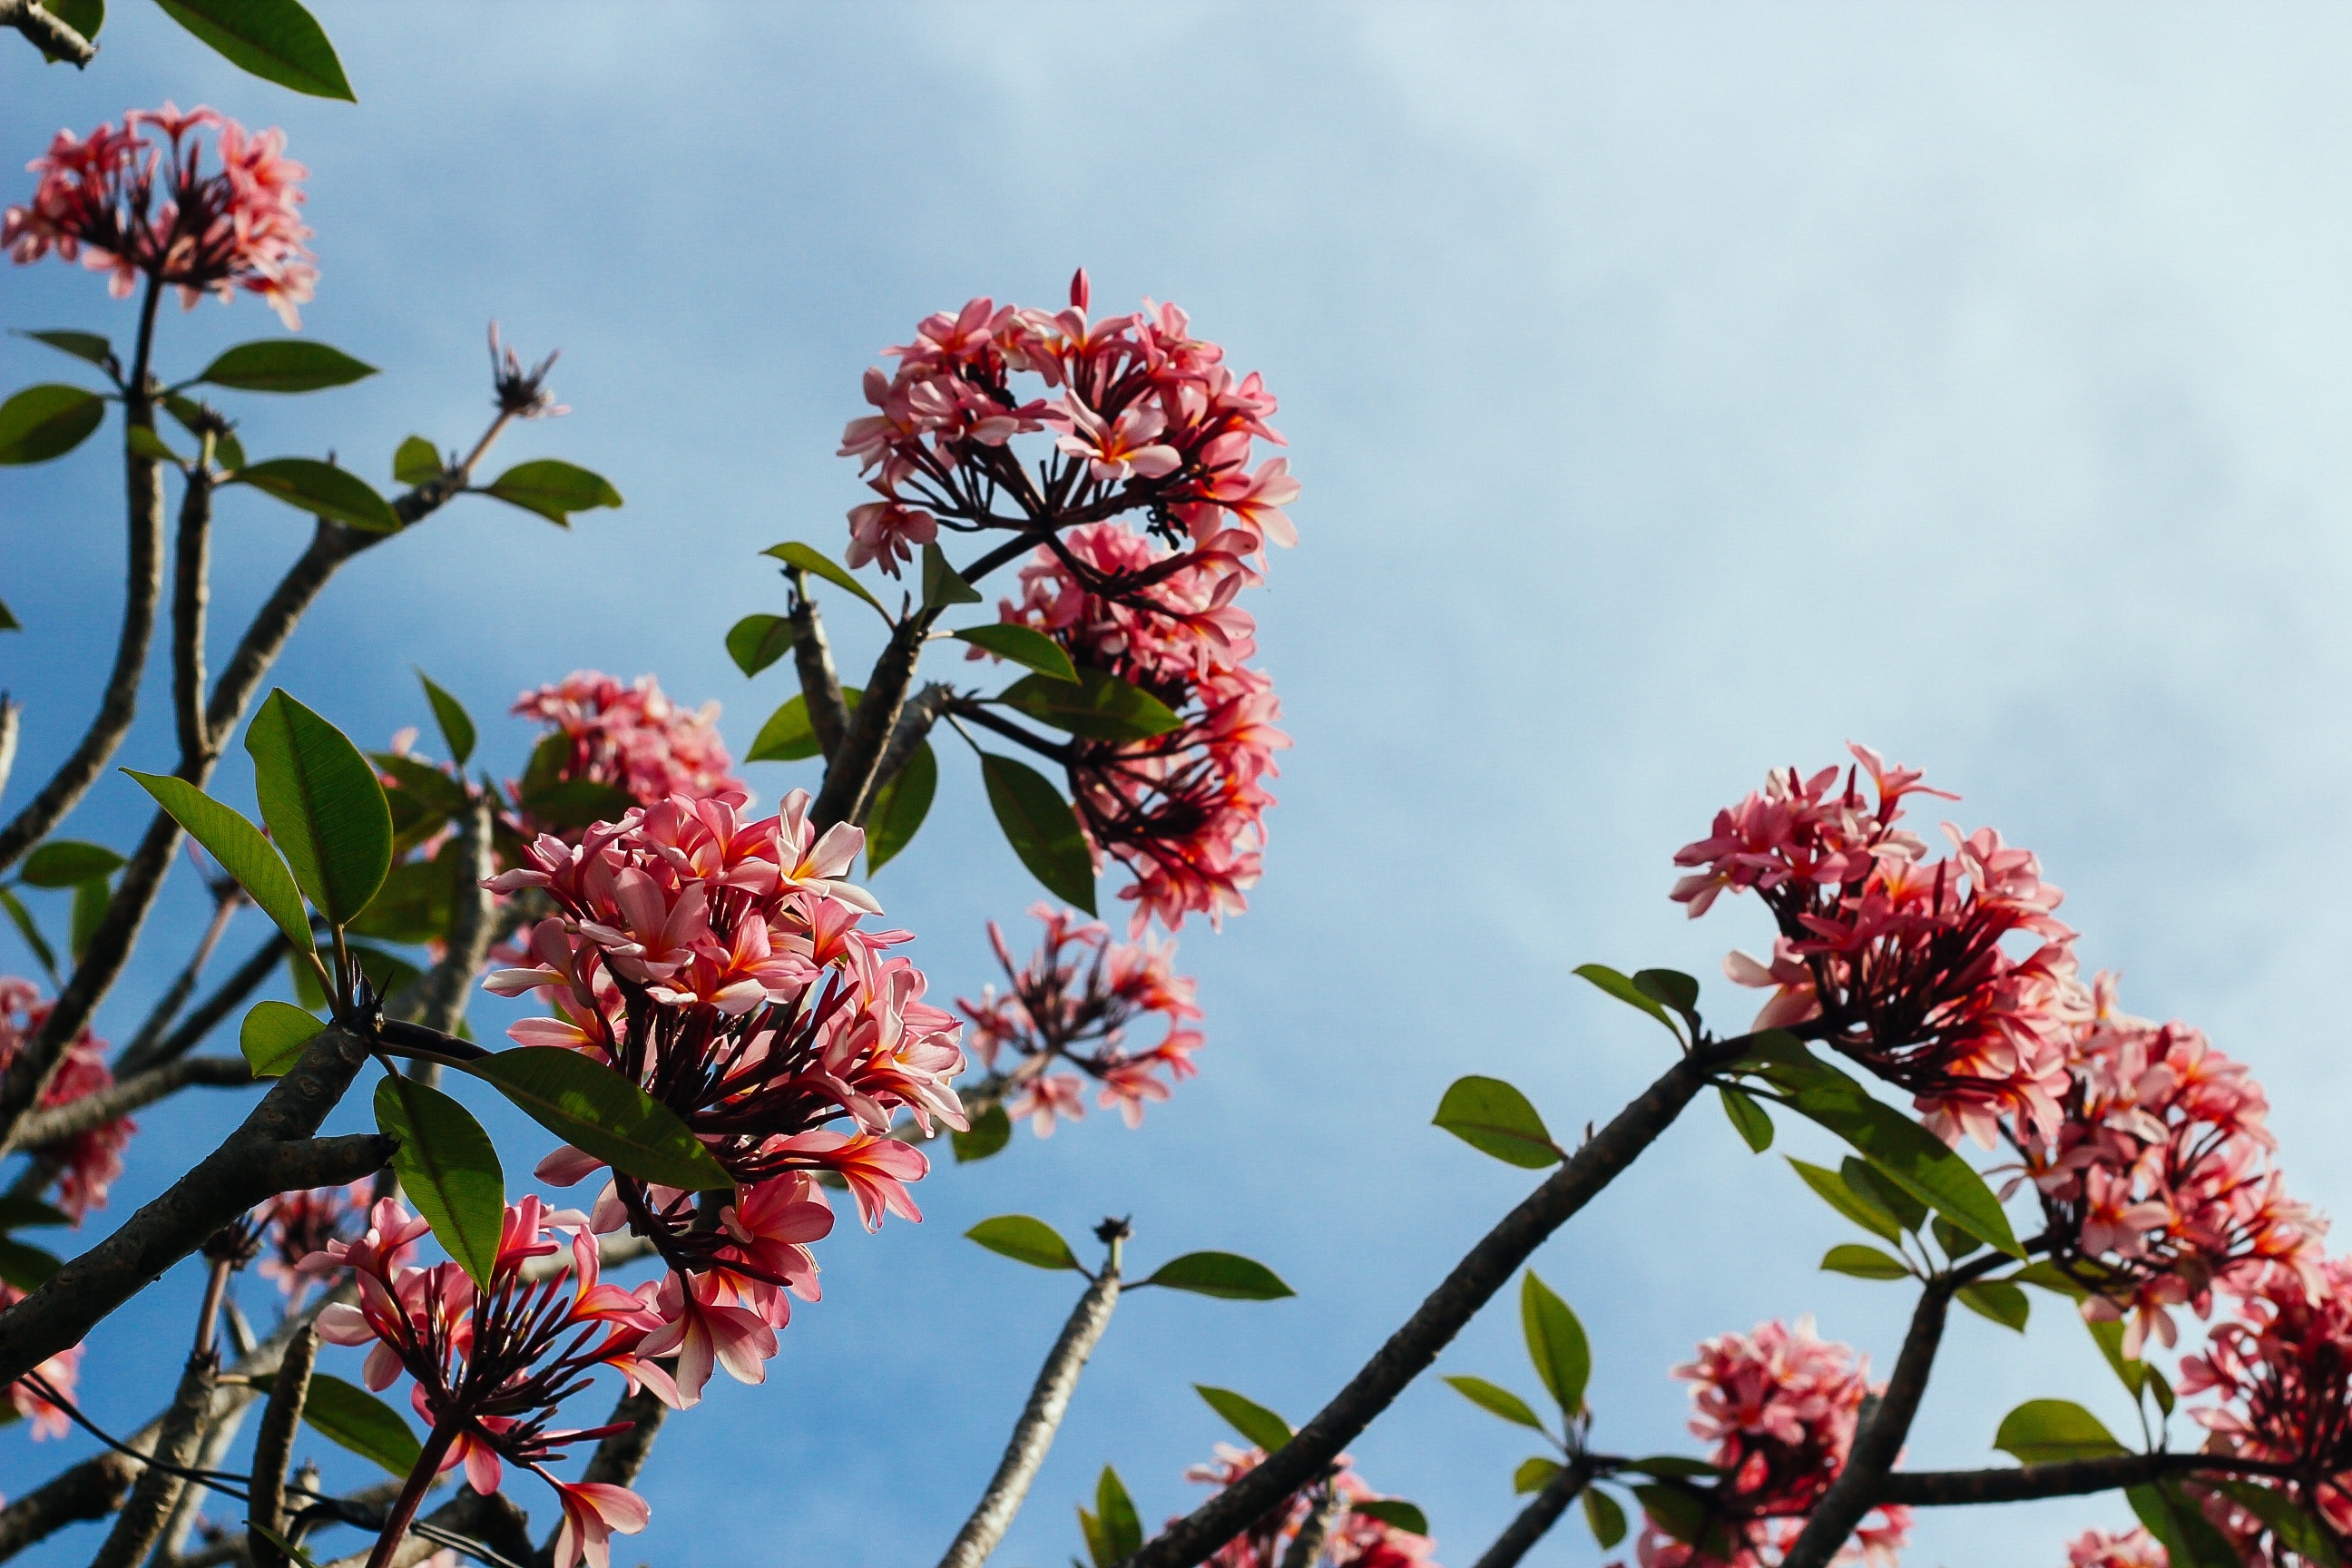
flower, flowering plant, plant, tree, spring, pink, botany, woody plant, branch, blossom, wildflower, shrub